Newburgh Taylor-mades

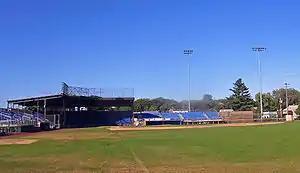
(2007) Delano-Hitch Stadium

In the seasons between 1903 and 1913, Newburgh minor league teams hosted minor league home games at West End Park.